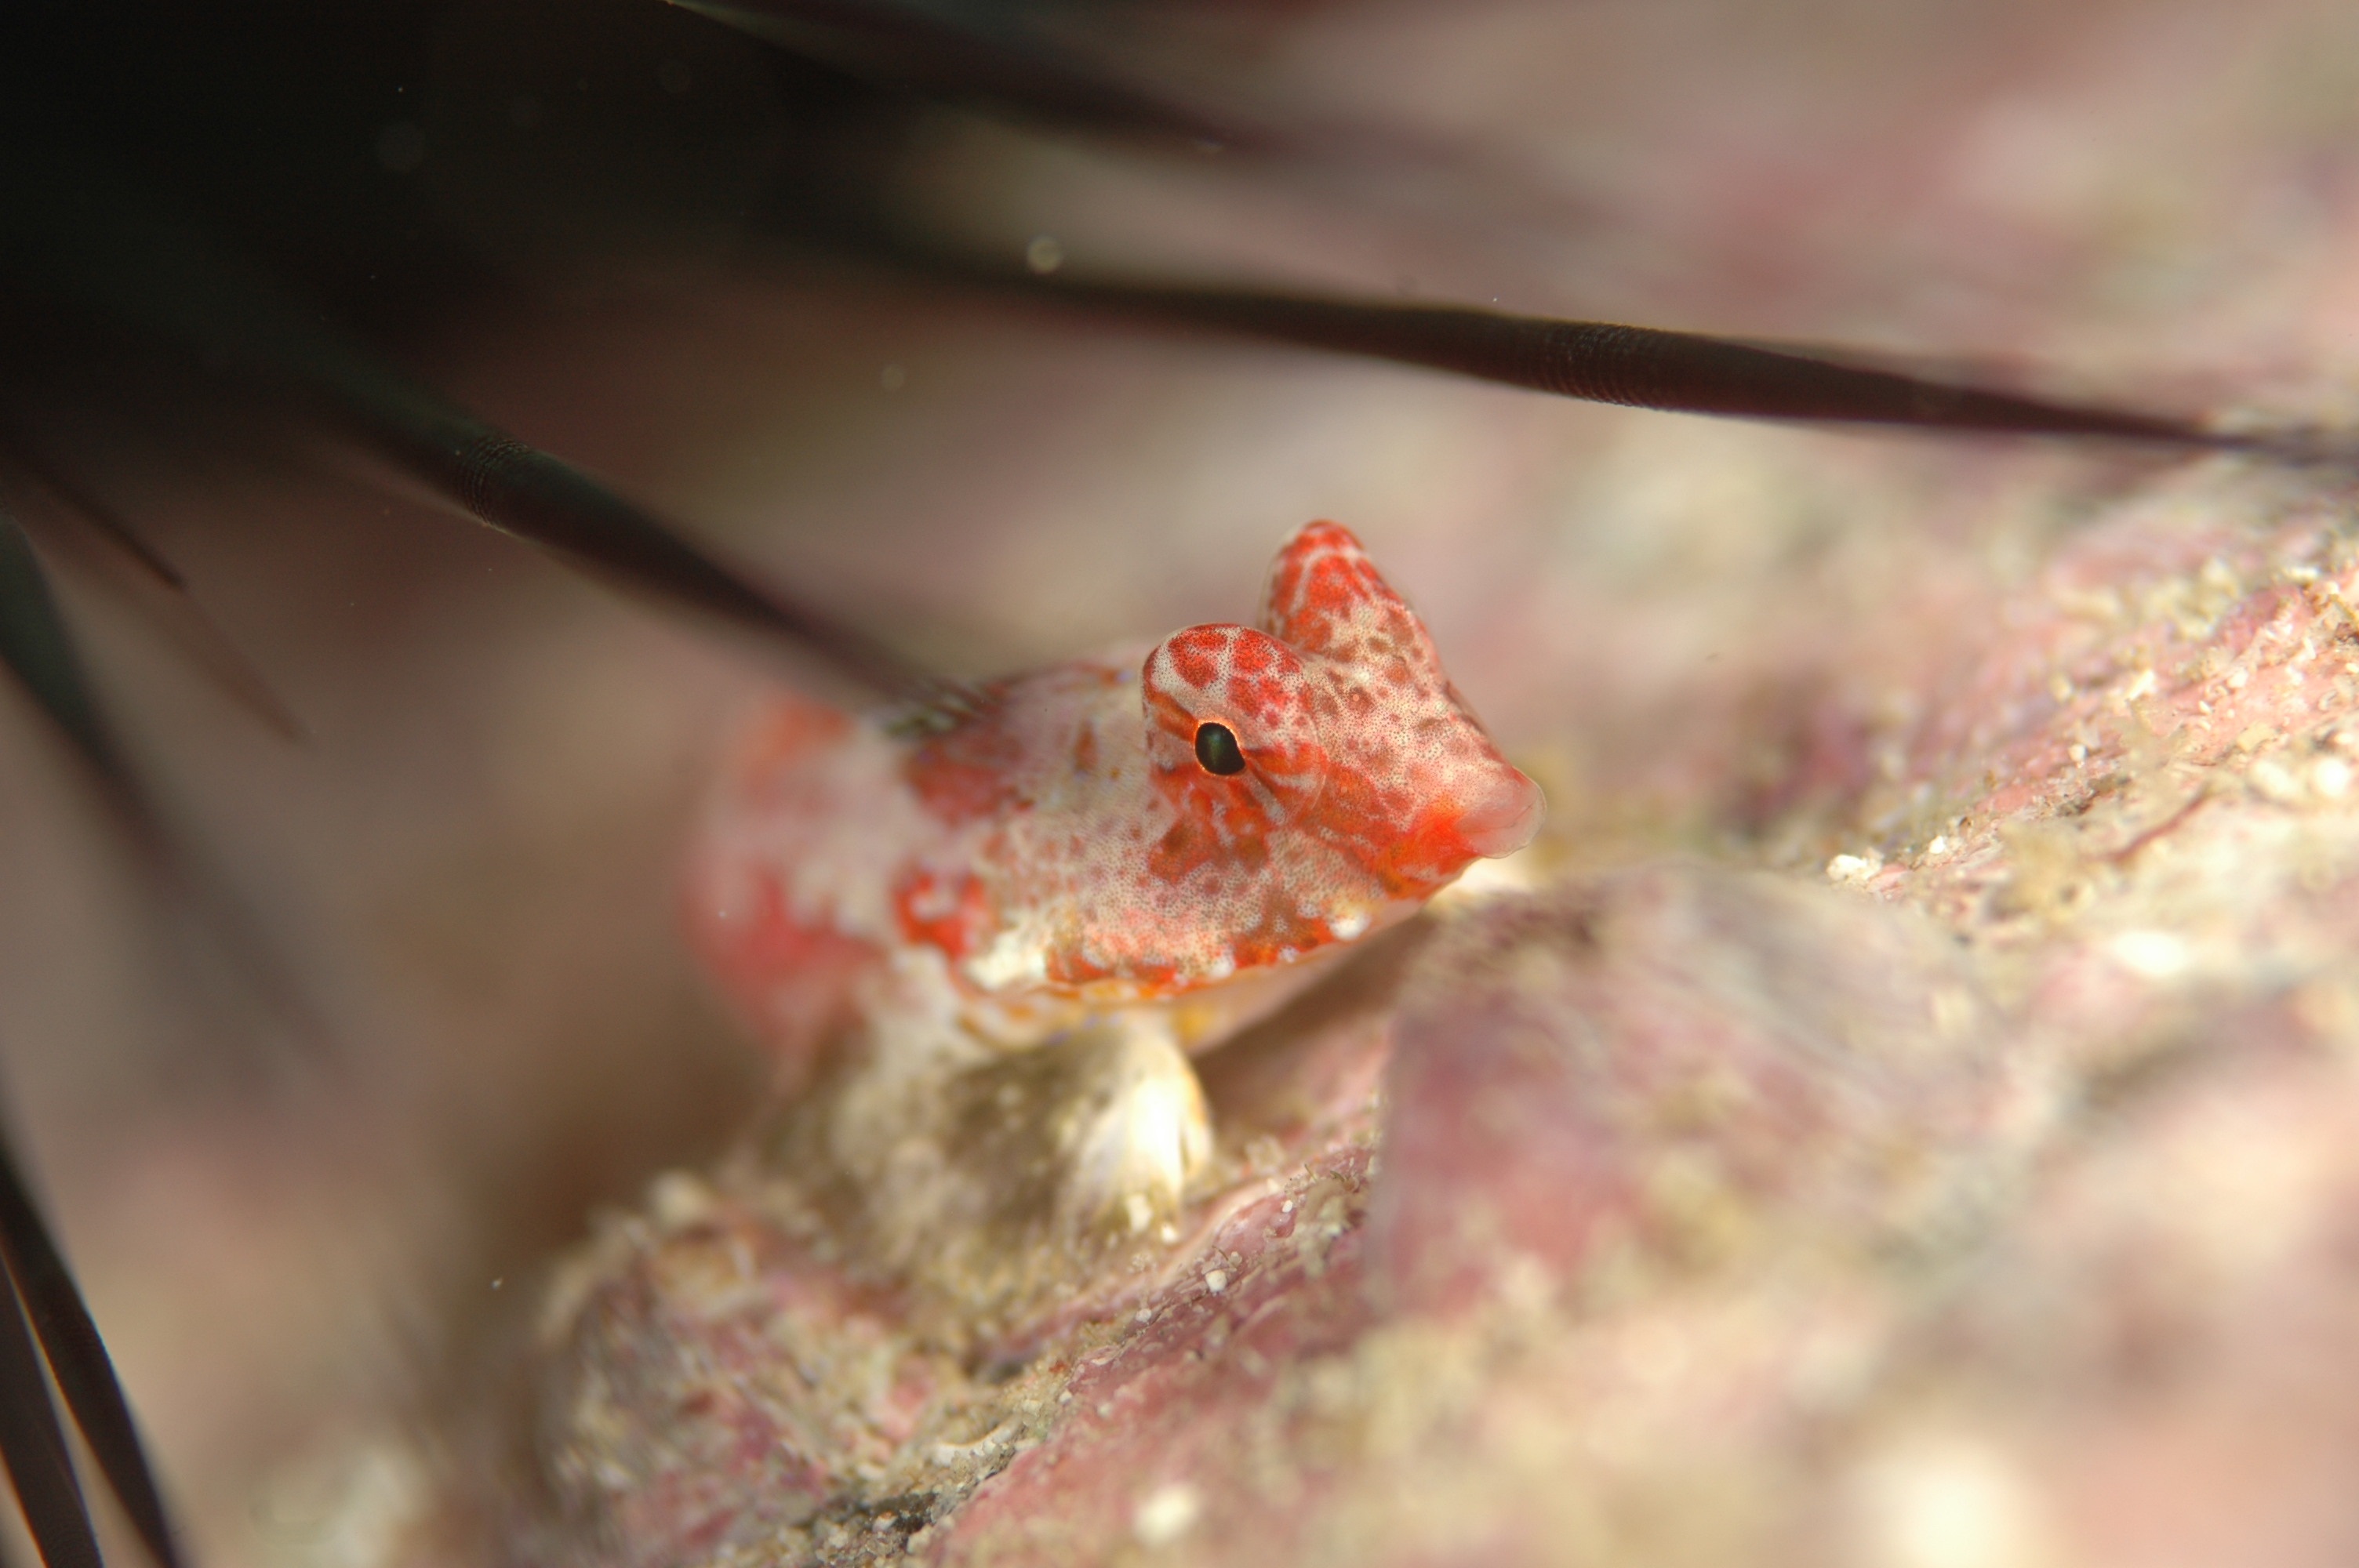
sea, diving, biology, amphibian, fish, fauna, close up, macro photography, marine biology, underwater life